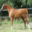
Label: horse